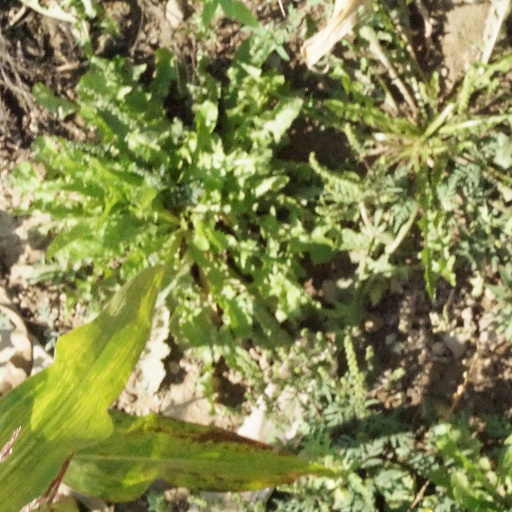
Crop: maize; corn